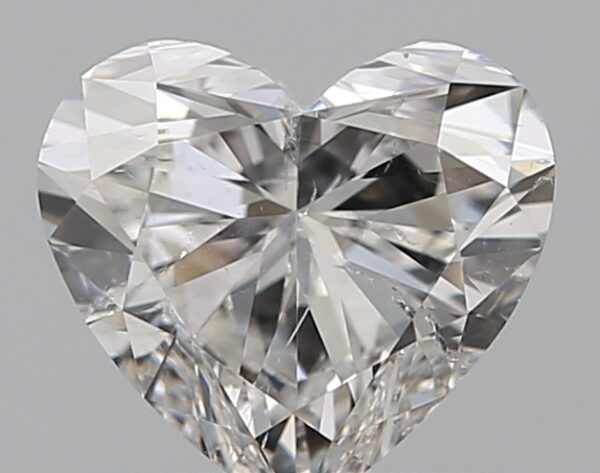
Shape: heart
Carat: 0.7
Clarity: SI2
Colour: F
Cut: EX
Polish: EX
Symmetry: VG
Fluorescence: N
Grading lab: GIA
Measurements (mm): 5.54 x 6.1 x 3.46